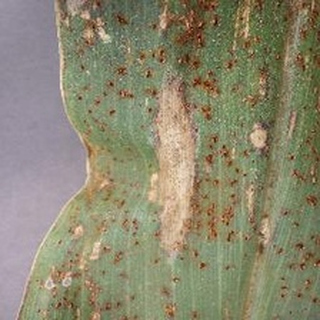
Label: corn_northern_leaf_blight